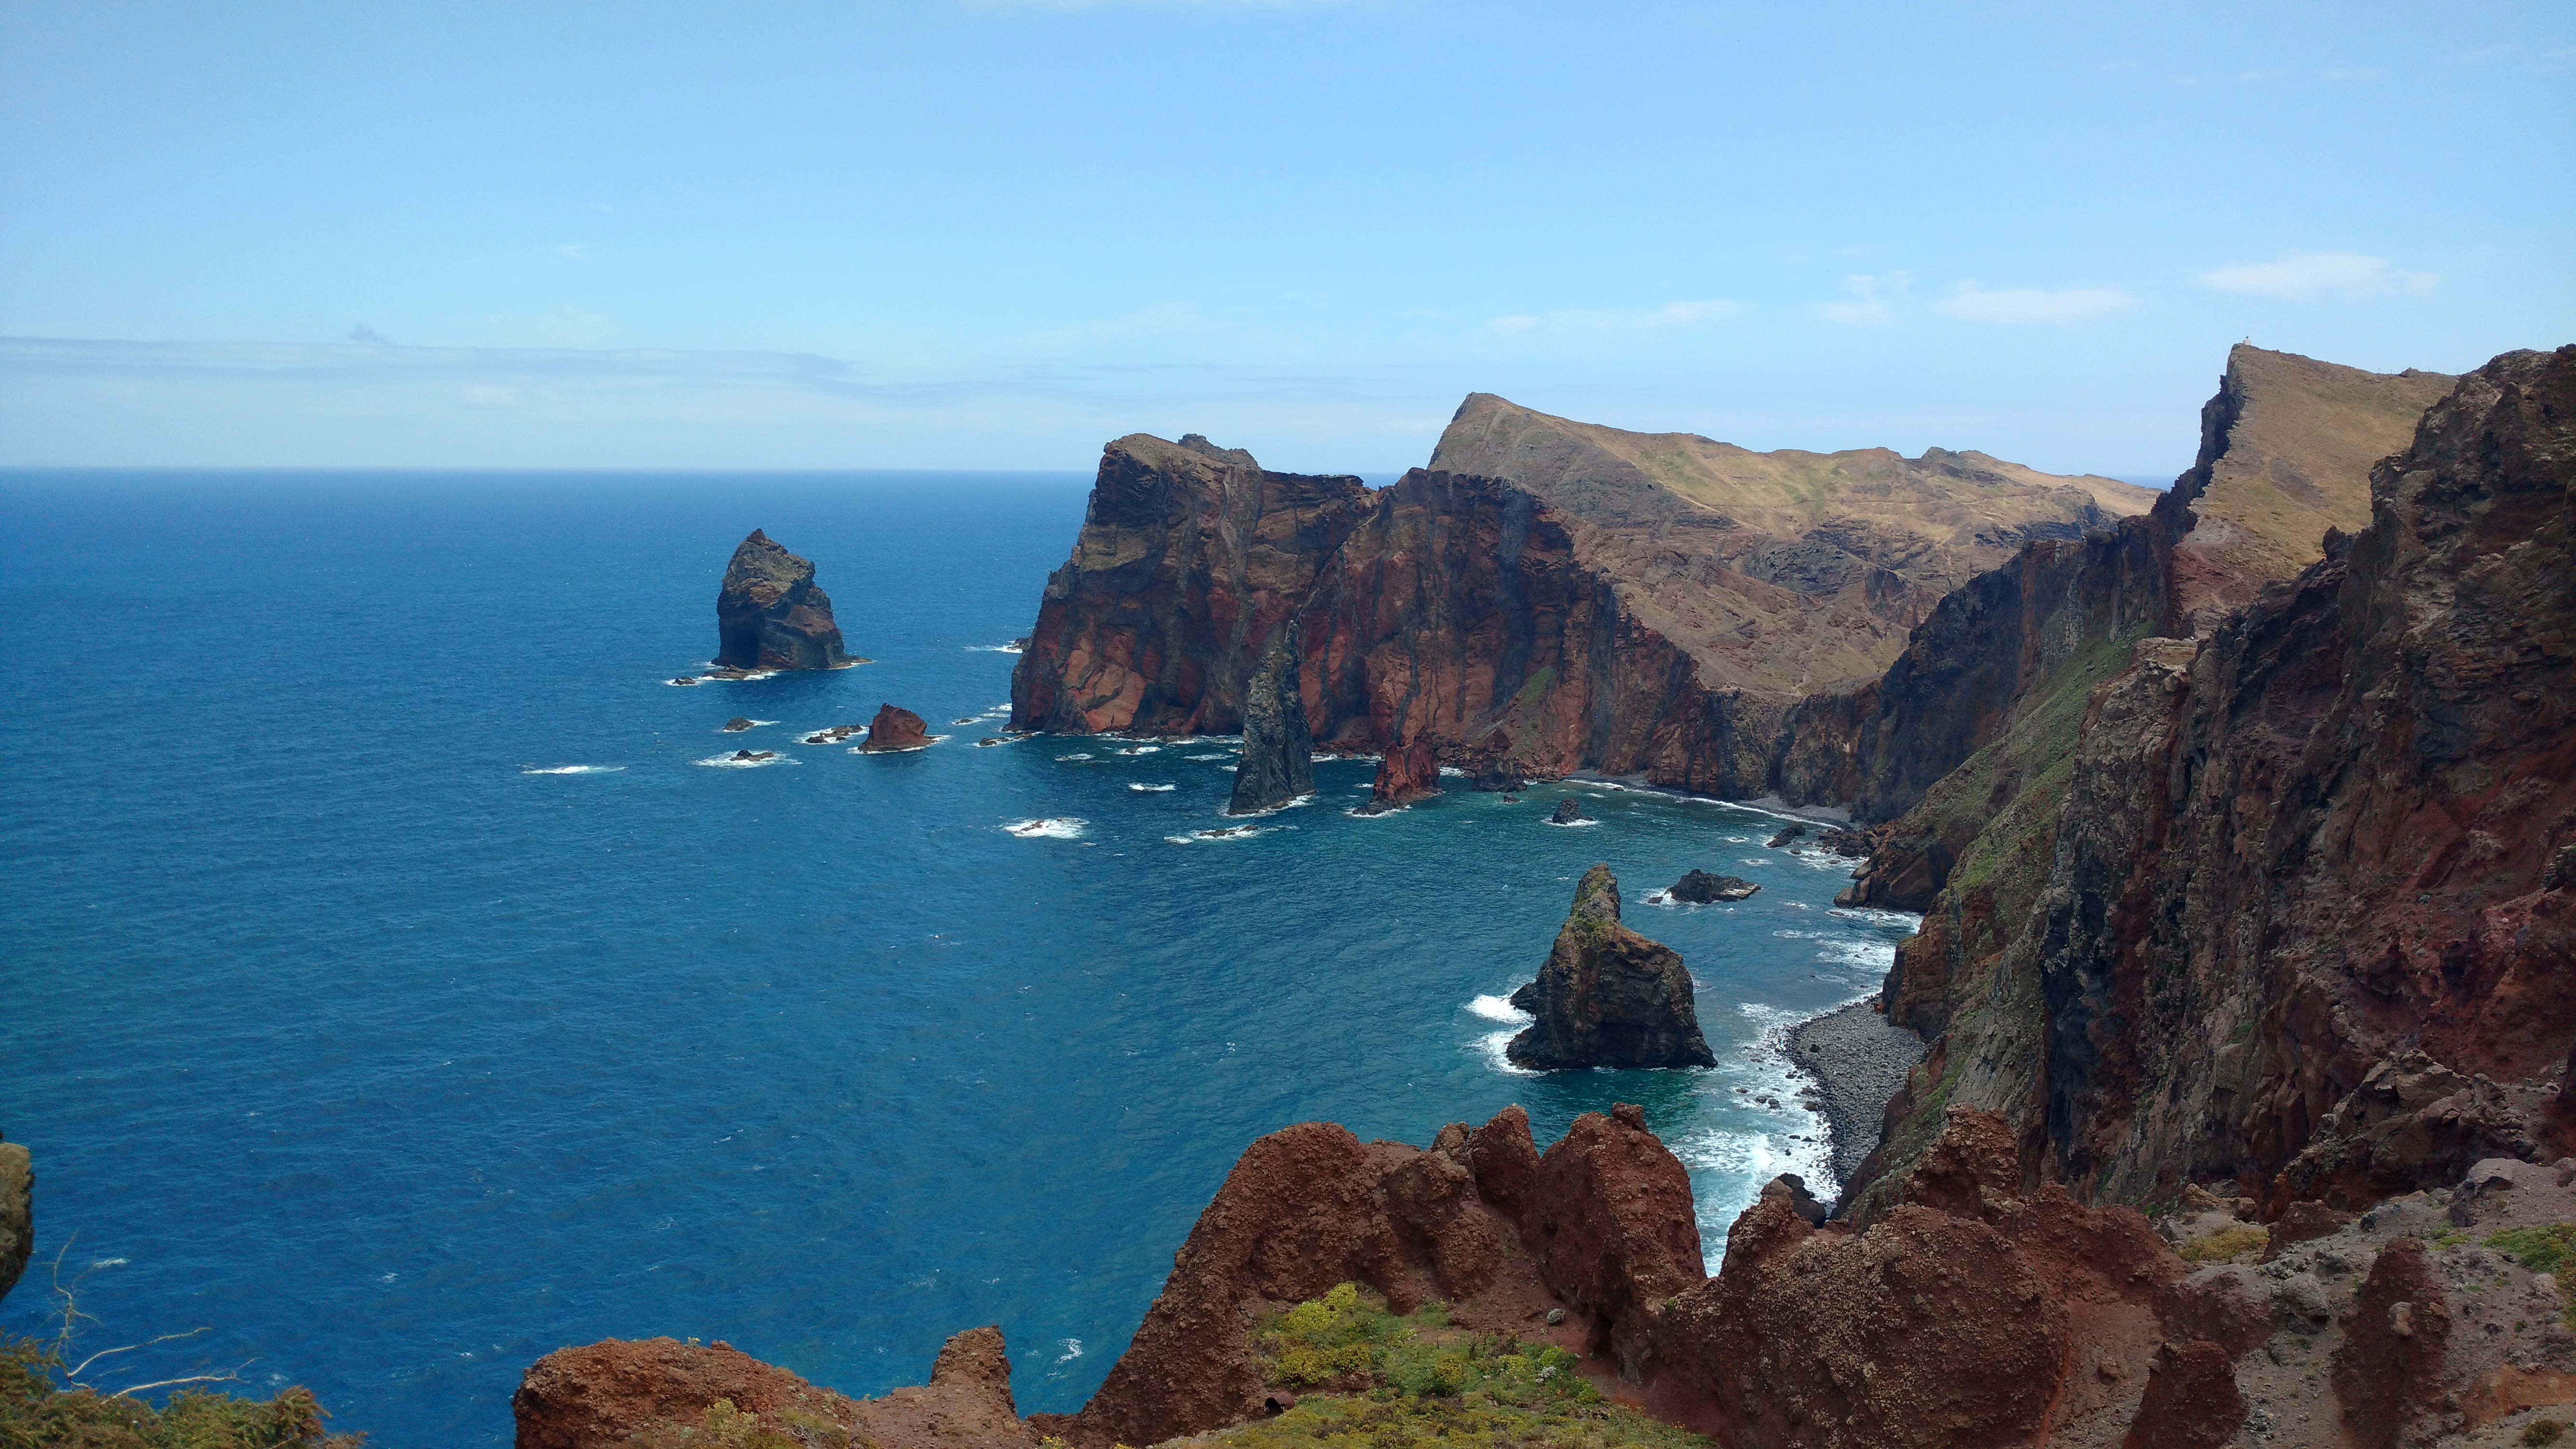
madeira, stone, nature, sky, rock, mountain, ocean, atlantic ocean, Madeira cape, cape, water, peak, coast, sea, coastal and oceanic landforms, cliff, headland, promontory, stack, klippe, terrain, bay, cove, formation, escarpment, tourism, peninsula, geology